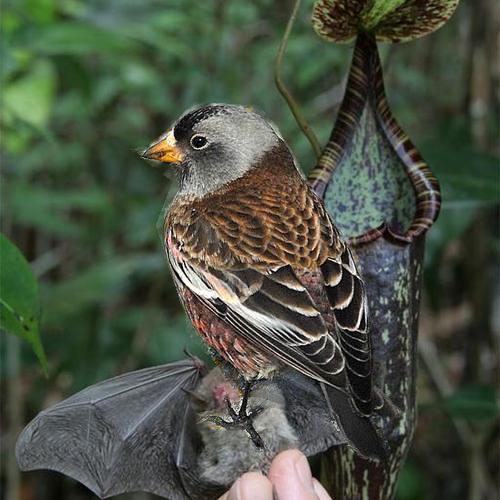
Bird species: Gray_crowned_Rosy_Finch
Bird type: landbird
Background: land